Bisi Bele Bath
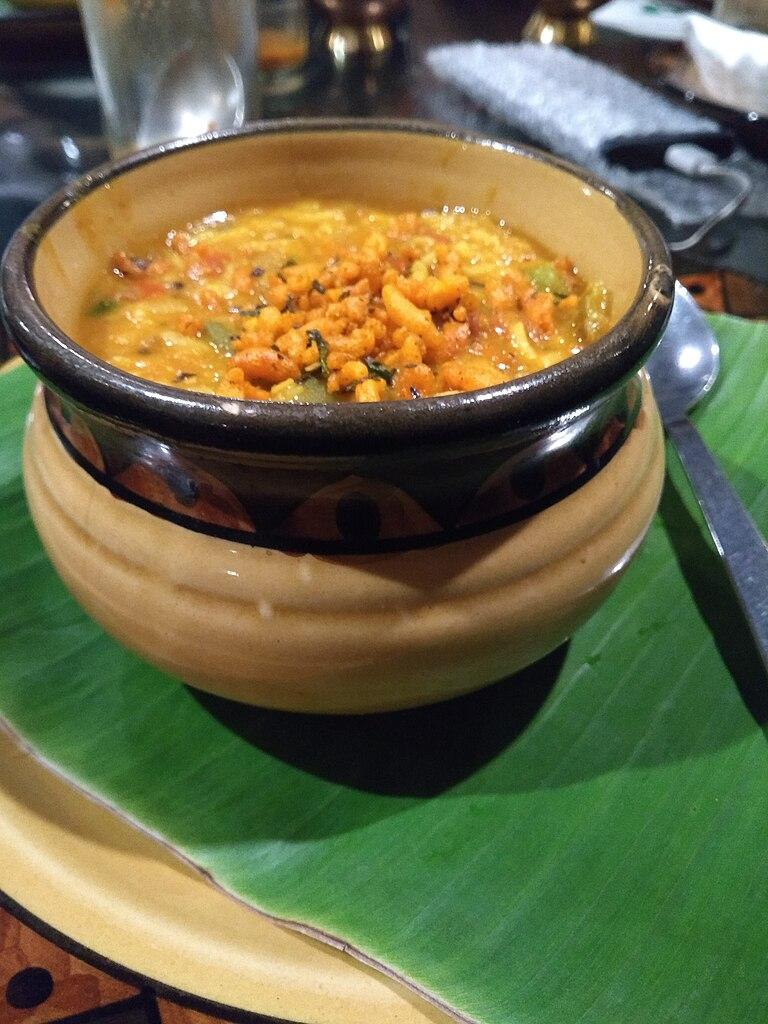
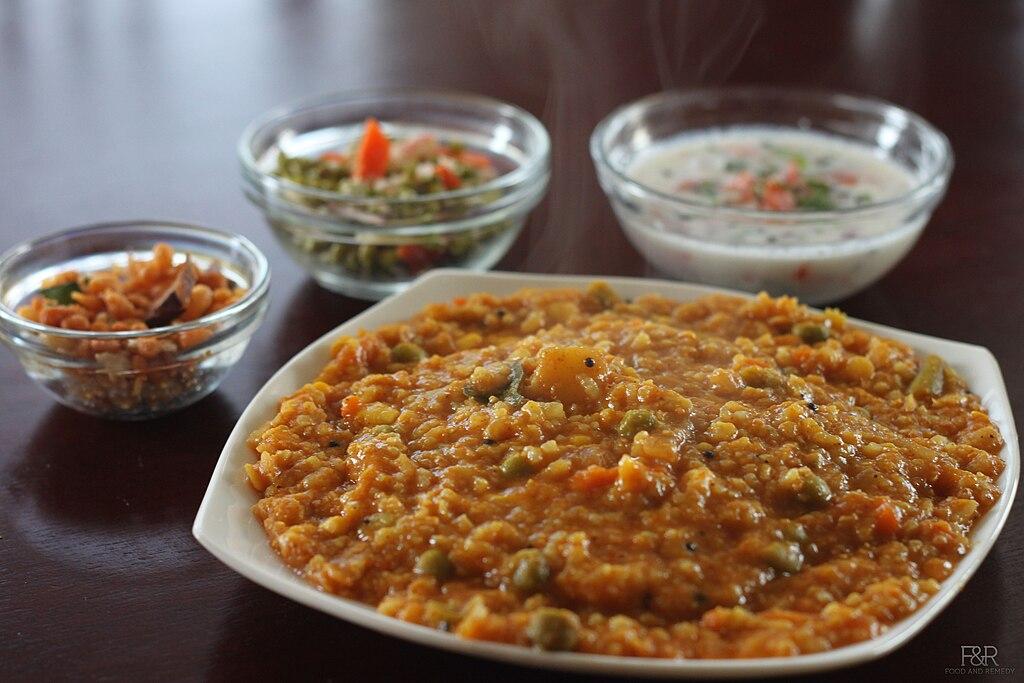
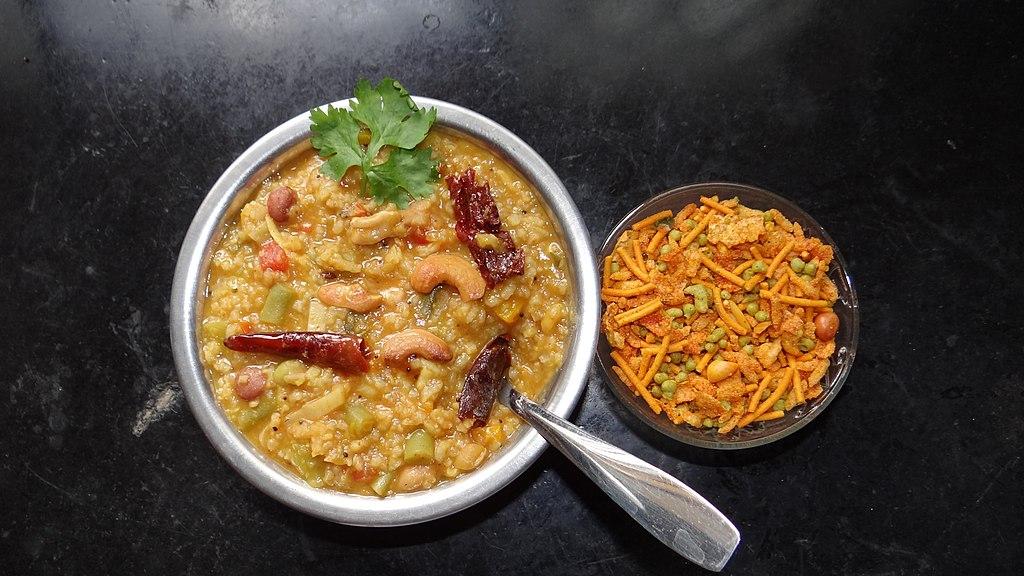
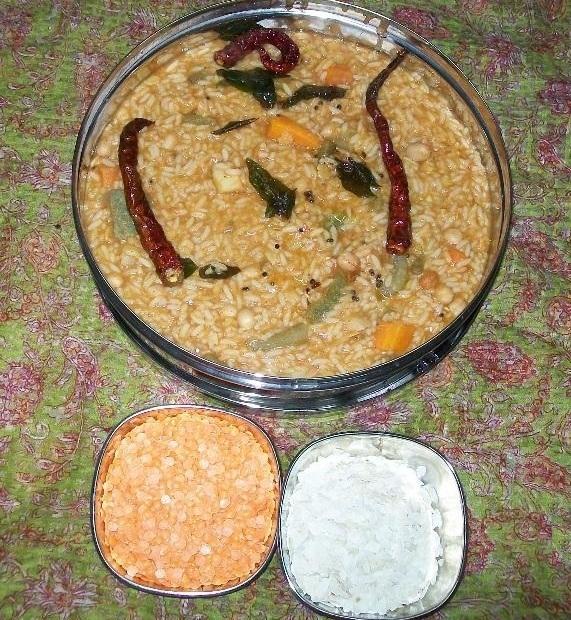
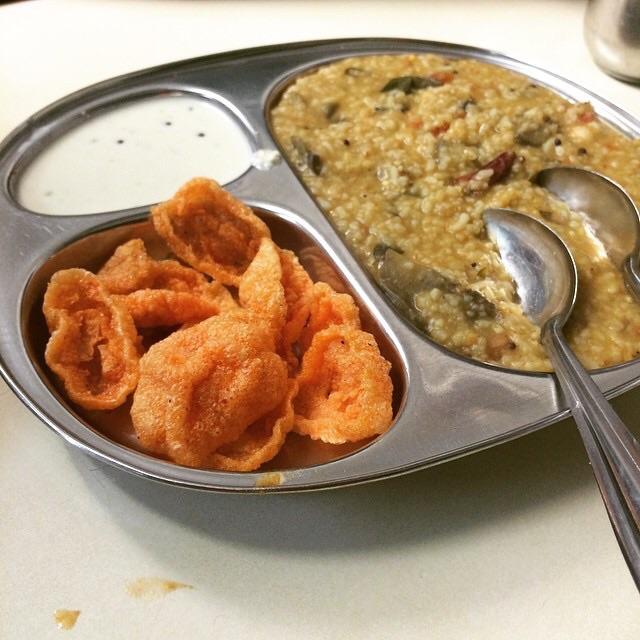
Also known as:
bn - Bangla: বিশি বেলে ভাত
de - German: Bisi Bele Bath
fr - French: Bisi bele bath
gu - Gujarati: બીસી બેલા ભાત
jv - Javanese: Bisi bele bath
kn - Kannada: ಬಿಸಿಬೇಳೆ ಭಾತ್
pa - Punjabi: ਬੀਸੀ ਬੇਲੇ ਬਾਥ
pnb - Western Punjabi: بیسی بیلے باتھ
ta - Tamil: பிசிபேலே பாத்
Category: rice (mixed rice)
Cuisine: Indian
Associated cuisines: Karnataka
Area: Karnataka
Countries: India
Region: Southern Asia, , , ,
The dish is a spicy, rice-based dish. It involves the use of a spicy masala (huliyanna), toor dal (a type of lentil), rice, ghee and Vegetable.Spices like nutmeg, asafoetida, curry leaves and tamarind pulp contribute to its unique flavour and taste.